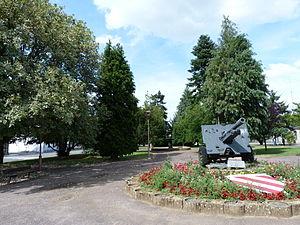
Athus - Place des Martyrs
Athus est une localité et une section de la ville belge d'Aubange. Elle est située en Région wallonne, dans la province de Luxembourg, dans le Pays d'Arlon. On y parle le français et la langue vernaculaire traditionnelle est le luxembourgeois.